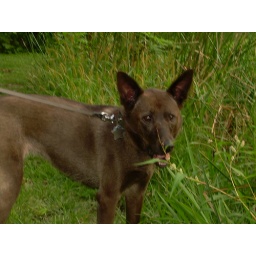
Tico eating some grass by the water